Ajay Jadeja

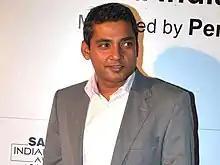
Jadeja in 2012

Ajaysinhji "Ajay" Jadeja ( born 1 February 1971) is an Indian former professional cricketer. He was a regular member of the Indian cricket team in the One Day International (ODI) format between 1992 and 2000. He played fifteen Test matches and 196 ODIs for India. He also occasionally captained the India national cricket team. He was part of the Indian squad which won the 1995 Asia Cup. Presently, Jadeja is working with the Afghanistan cricket team as the team mentor.